Gioachino Rossini

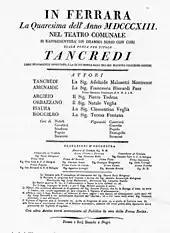
Poster for a performance of "Tancredi" in Ferrara, 1813

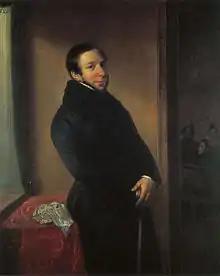
Domenico Barbaja in Naples in the 1820s

Rossini began composing again. His music from his final decade was not generally intended for public performance, and he did not usually put dates of composition on the manuscripts. Consequently, musicologists have found it difficult to give definite dates for his late works, but the first, or among the first, was the song cycle "Musique anodine", dedicated to his wife and presented to her in April 1857. For their weekly salons he produced more than 150 pieces, including songs, solo piano pieces, and chamber works for many different combinations of instruments. He referred to them as his "Péchés de vieillesse" – "sins of old age". The salons were held both at Beau Séjour – the Passy villa – and, in the winter, at the Paris flat. Such gatherings were a regular feature of Parisian life – the writer James Penrose has observed that the well-connected could easily attend different salons almost every night of the week – but the Rossinis' "samedi soirs" quickly became the most sought after: "an invitation was the city's highest social prize." The music, carefully chosen by Rossini, was not only his own but included works by Pergolesi, Haydn and Mozart and modern pieces by some of his guests. Among the composers who attended the salons, and sometimes performed, were Auber, Gounod, Liszt, Rubinstein, Meyerbeer, and Verdi. Rossini liked to call himself a fourth-class pianist, but the many famous pianists who attended the "samedi soirs" were dazzled by his playing. Violinists such as Pablo Sarasate and Joseph Joachim and the leading singers of the day were regular guests. In 1860, Wagner visited Rossini via an introduction from Rossini's friend Edmond Michotte who some forty-five years later wrote his account of the genial conversation between the two composers.